Answer in natural language. Which object is closer to the camera taking this photo, sixdrawer dresser in gray (highlighted by a red box) or wall paint (highlighted by a blue box)? Choose between the following options: wall paint (highlighted by a blue box) or sixdrawer dresser in gray (highlighted by a red box)
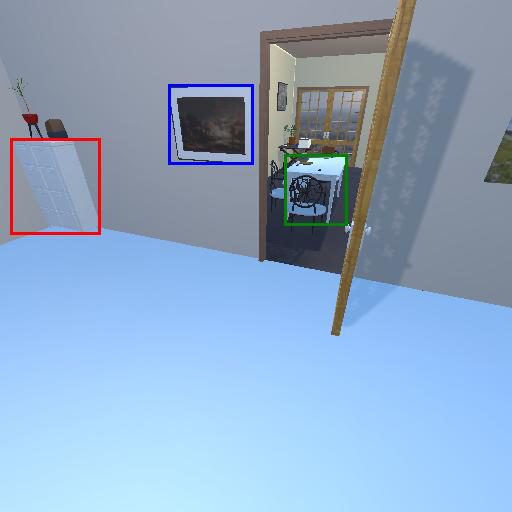
<answer>wall paint (highlighted by a blue box)</answer>